Chorni

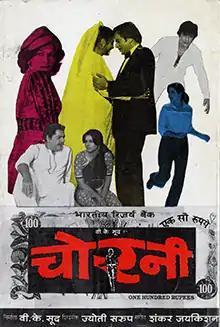
Poster

Chorni is a 1982 Hindi-language drama film, directed by Jyoti Swaroop and produced by V.K. Sood under the Kesar Films banner. It stars Jeetendra, Neetu Singh and music composed by Shankar Jaikishan.